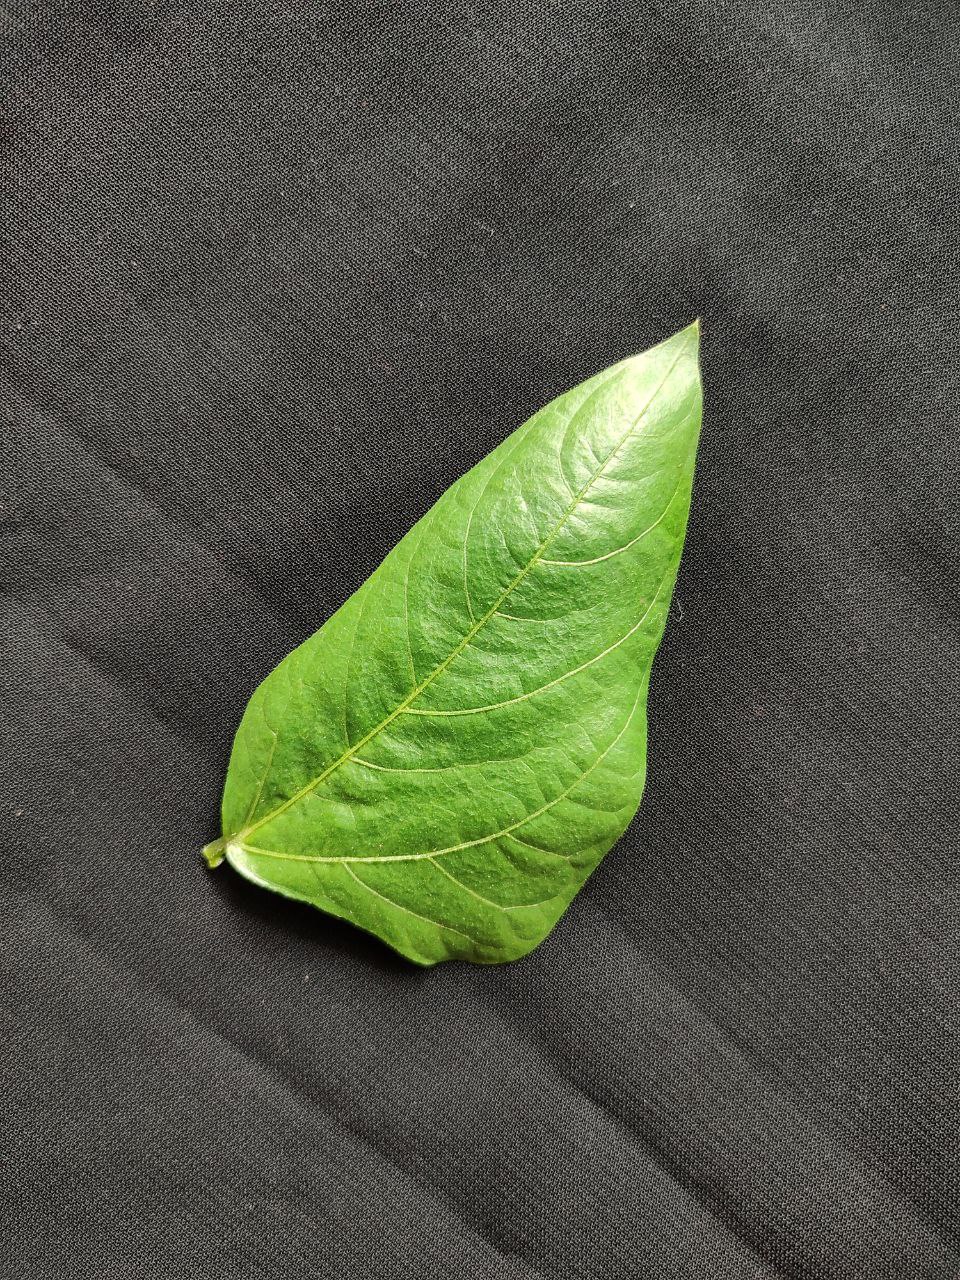
Crop: cowpea
Leaf condition: Fresh Leaf